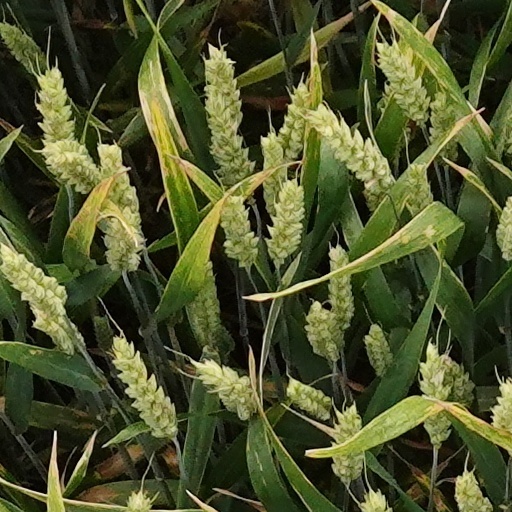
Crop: wheat